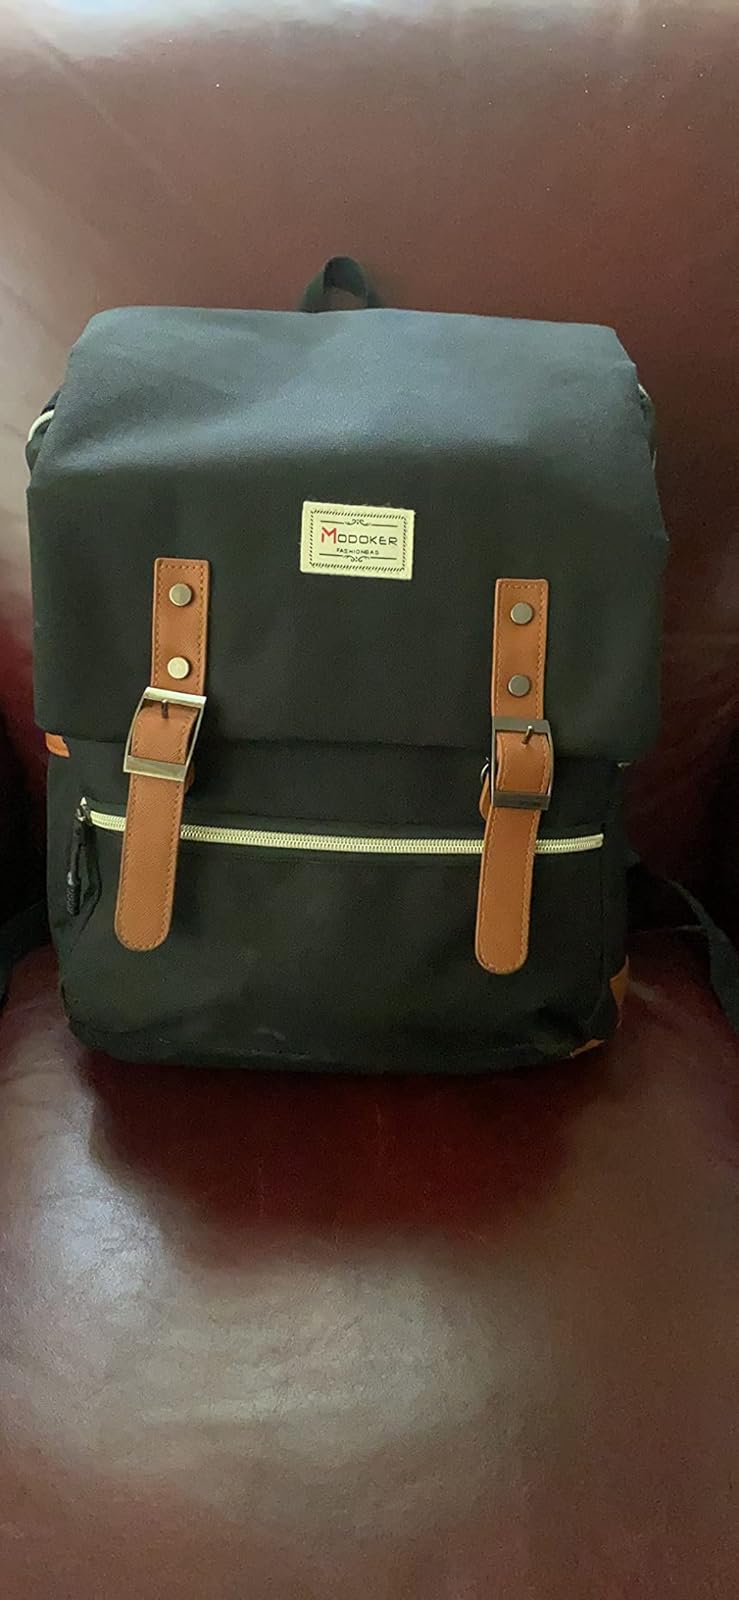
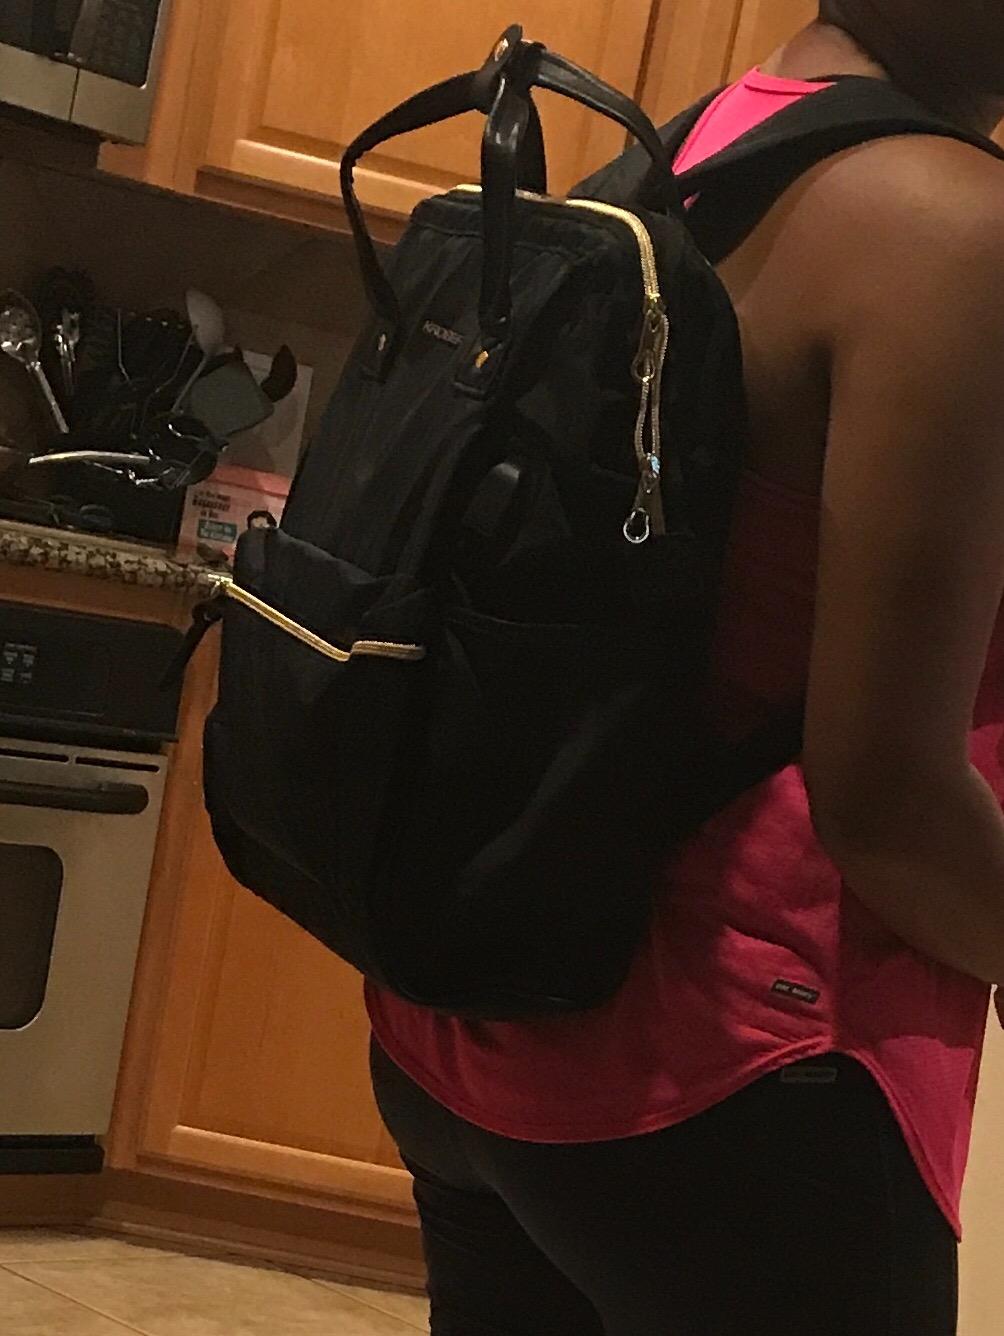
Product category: bag
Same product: no